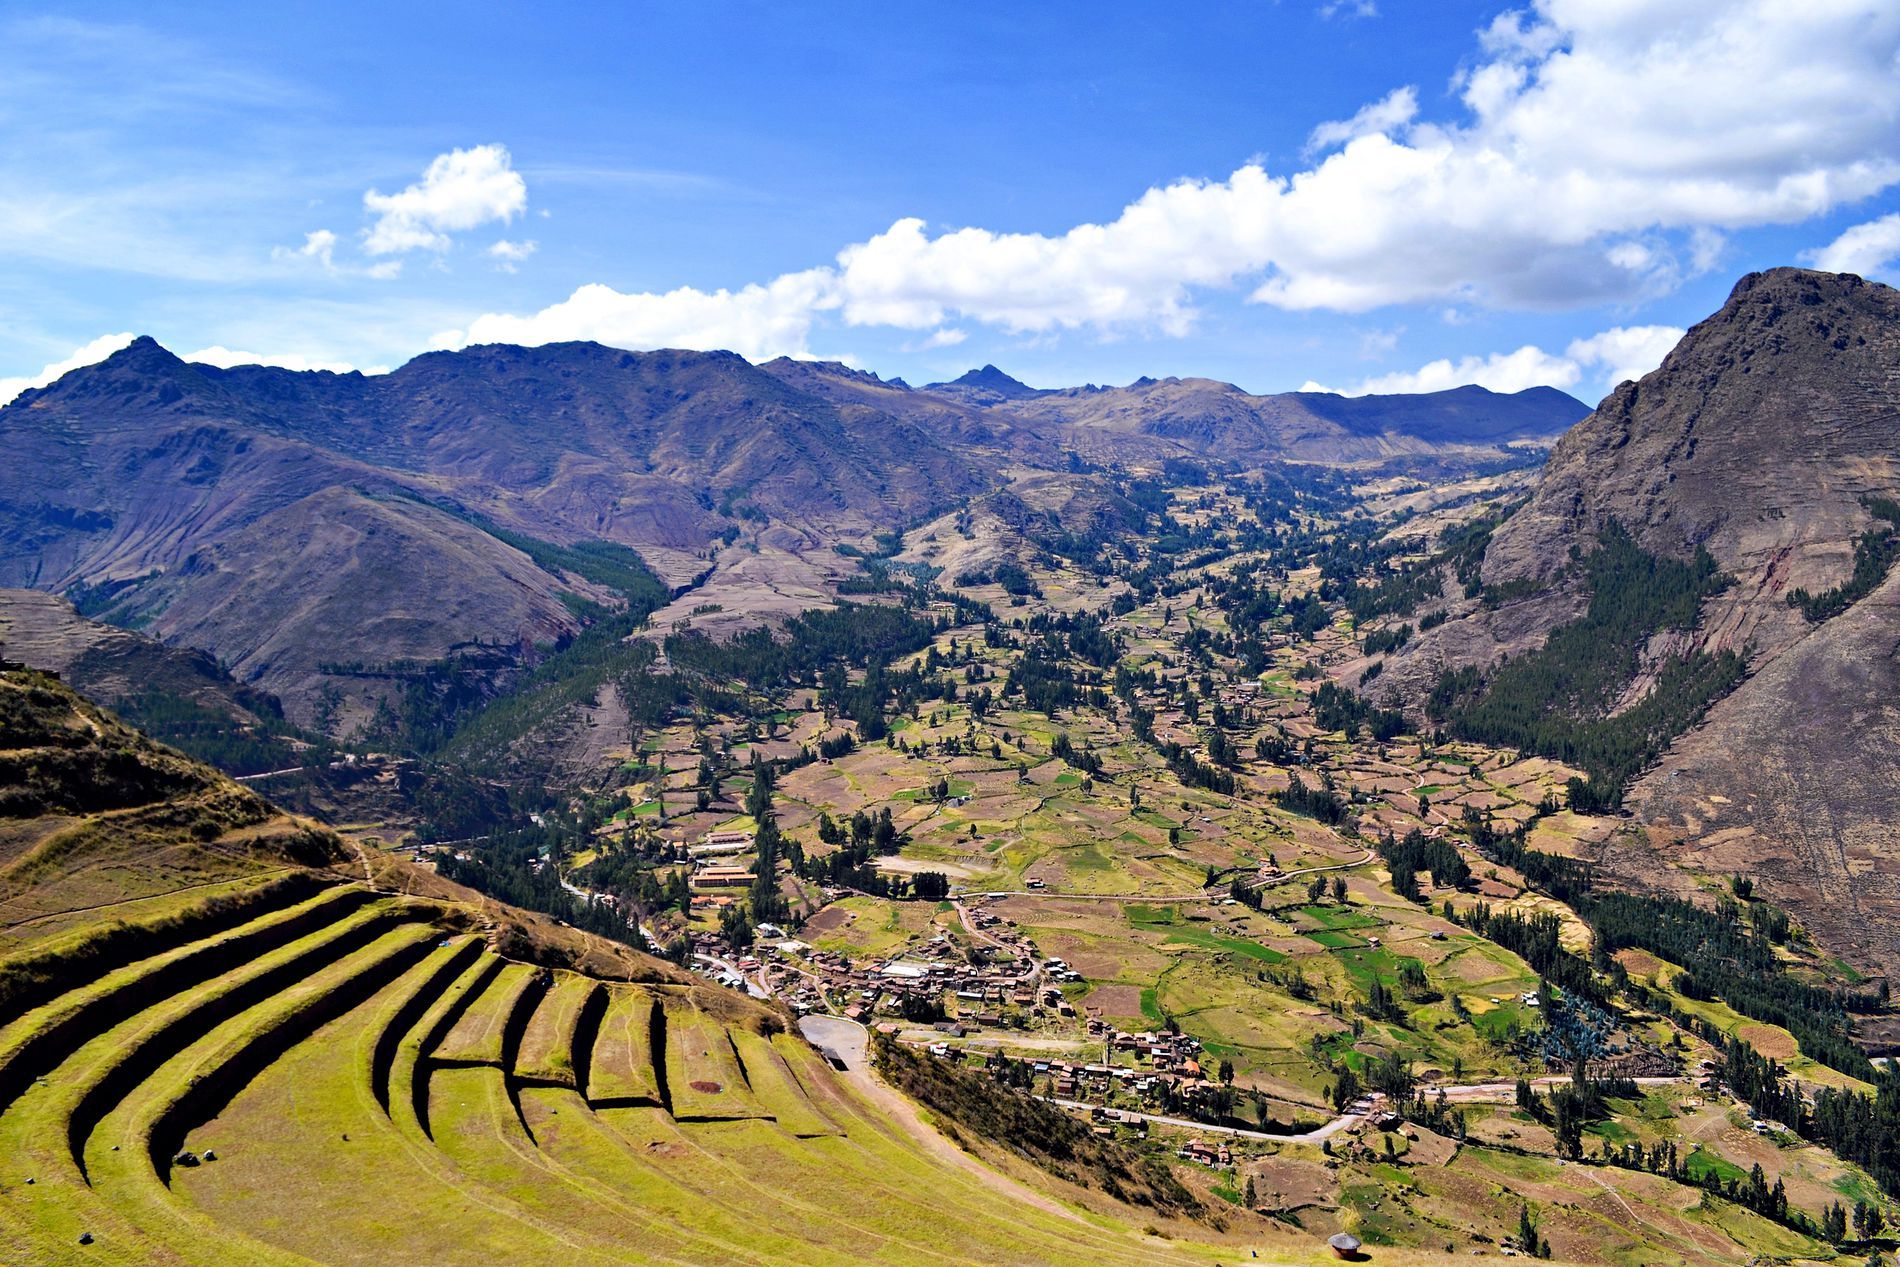
Scenic View of Valley
The image showcases a vast valley stretched across the scene.
The sky is bright blue with fluffy white clouds casting soft shadows on the land.
The scene captures a sprawling mountain valley dotted with terraced fields and a small village nestled in the center.
The lighting is bright and clear.
The photo is taken from a high angle.
 The color palette is greens, browns, and blues.
The photography style is landscape
Labels: Nature, Outdoors, Scenery, Landscape, Landmark, Machu Picchu, Person, Countryside, Slope, Mountain, Mountain Range, Valley, Plateau, Aerial View, sky, clouds
Camera: NIKON CORPORATION NIKON D3100
Aperture: F8
Exposure: 1/250 sec
ISO: 100
Focal length: 18.0 mm